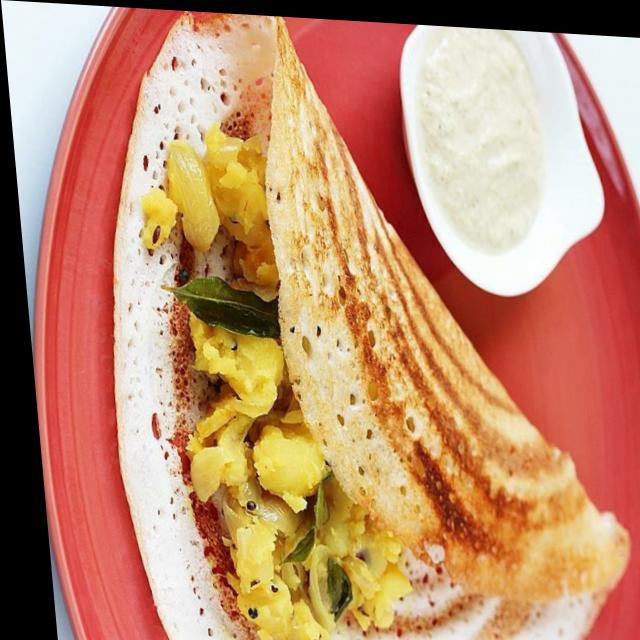
Dish: masala_dosa